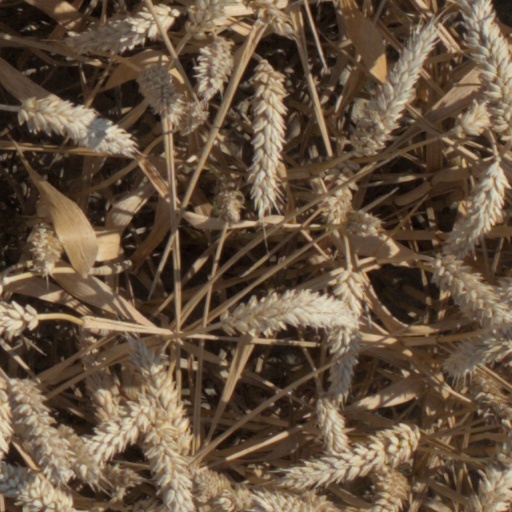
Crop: wheat